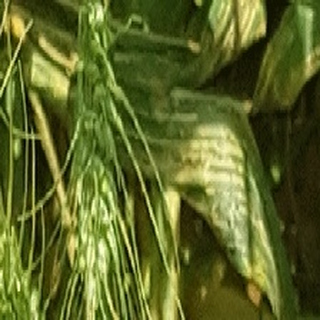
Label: wheat_yellow_rust